Nea Trapezounta, Pieria

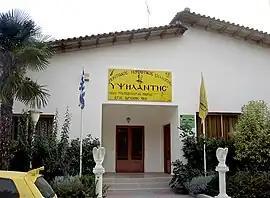
The cultural club of Nea Trapezounta in 2007

Nea Trapezounta ("Nea Trapezunda") is a village and a community of the Katerini municipality. Before the 2011 local government reform, it was part of the municipality of Korinos, of which it was a municipal district. The 2021 census recorded 396 residents in the village. The community of Nea Trapezounta covers an area of 6.547 km.